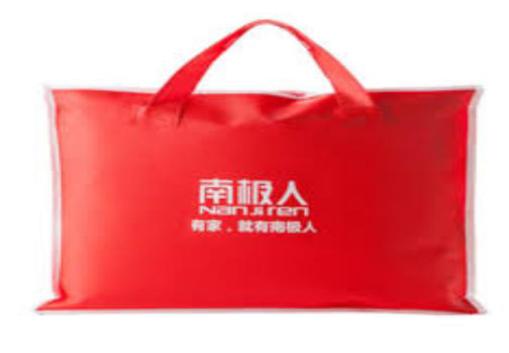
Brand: nanjiren
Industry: Clothes